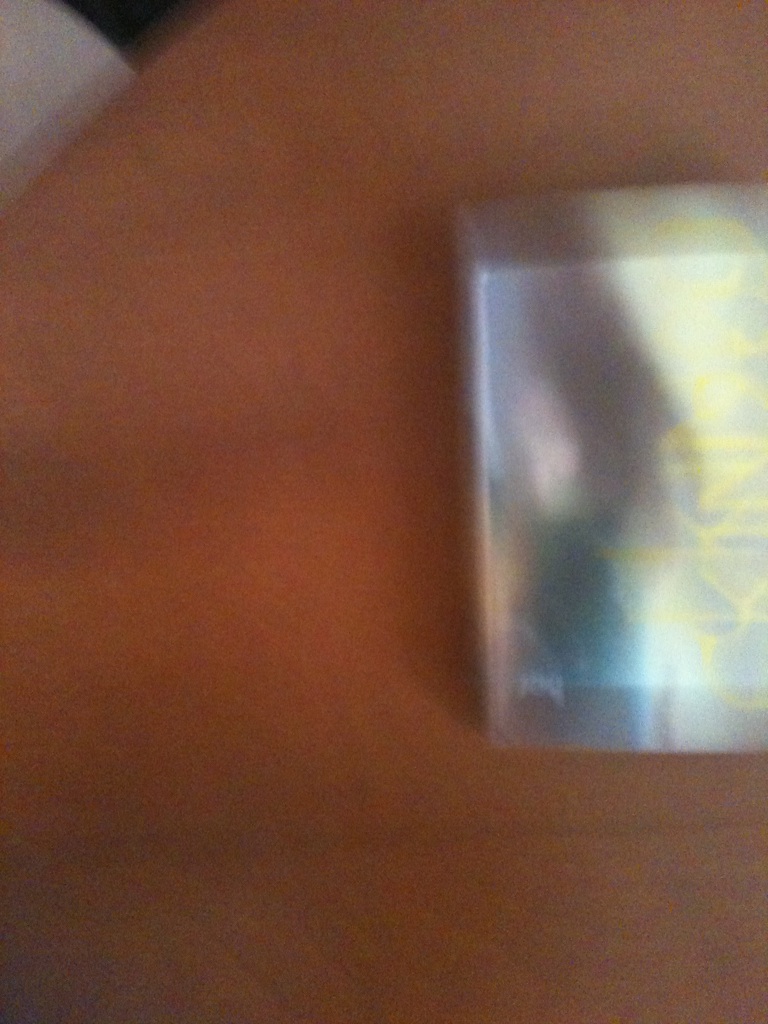Question: This is medication, what is it?
Answer: unanswerable